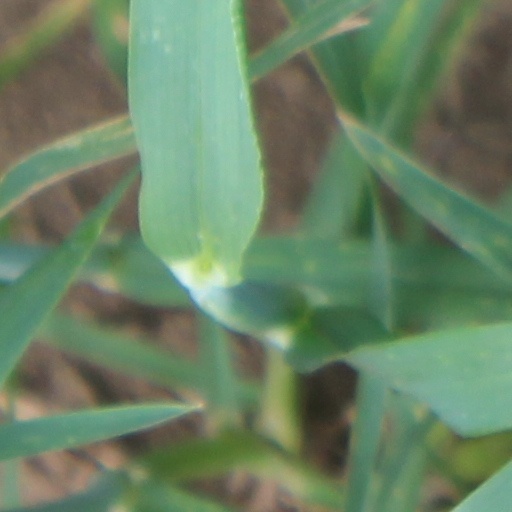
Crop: wheat